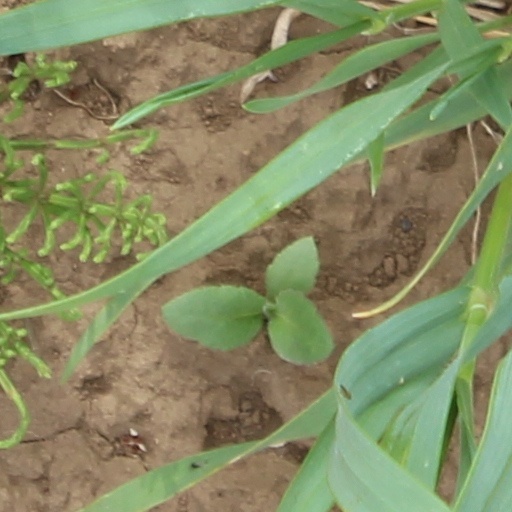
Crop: wheat